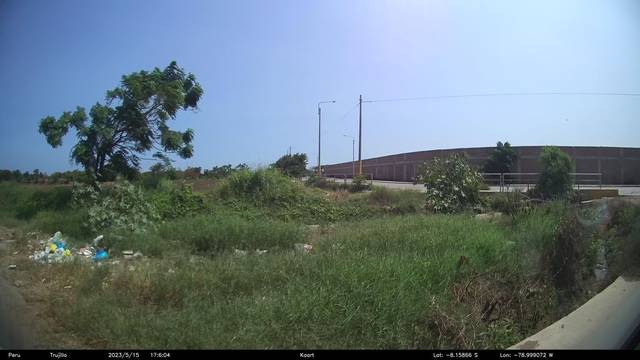
Region: Peru
Coordinates: -8.159, -78.999